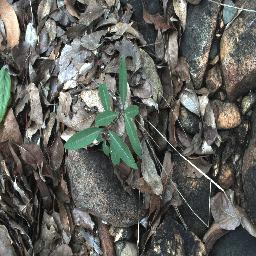
Label: rubber_vine